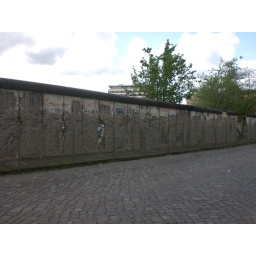
Some of the last of the wall still standing in Berlin.